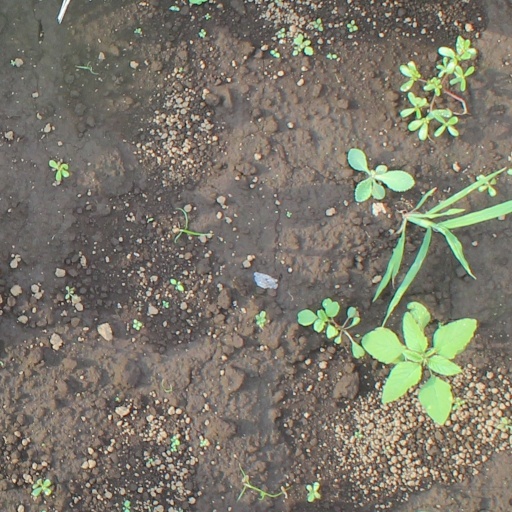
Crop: soybean